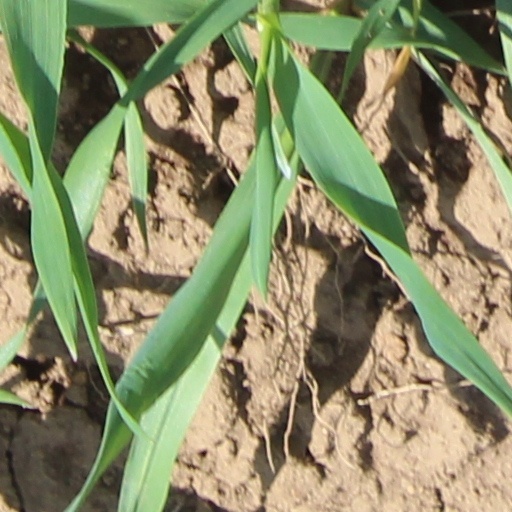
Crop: wheat